29th (Kent) Searchlight Regiment, Royal Artillery

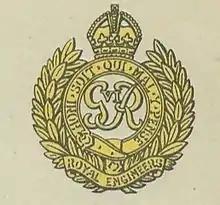
Cap badge of the Royal Engineers (cipher of King George VI).

The regiment had its origins in a group of Independent Air Defence Companies of the Royal Engineers formed in the Home counties by the Territorial Army during 1924. The headquarters (HQ) was formed in January 1925.